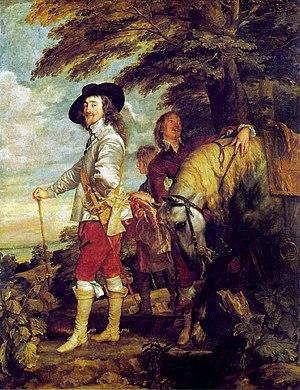
Charles Ier, roi d'Angleterre (1600-1649), dit Portrait du roi à la chasse
Le musée du Louvre est un musée situé à Paris, en France.
Le département des Peintures est l'un des huit départements qui composent le musée du Louvre. Il s'agit d'une des plus importantes et des plus célèbres collections du monde. Les collections du département des peintures sont spécialisées dans l'art européen du XIIIᵉ à la fin du XIXᵉ siècle. Cependant, à l'exception de la donation Hélène et Victor Lyon, l'essentiel des œuvres datant d'après 1848 sont exposées au musée d'Orsay. On peut noter que les peintures d'autres époques sont rattachées à d'autres départements. Par exemple, le département des Antiquités égyptiennes possède des peintures coptes.